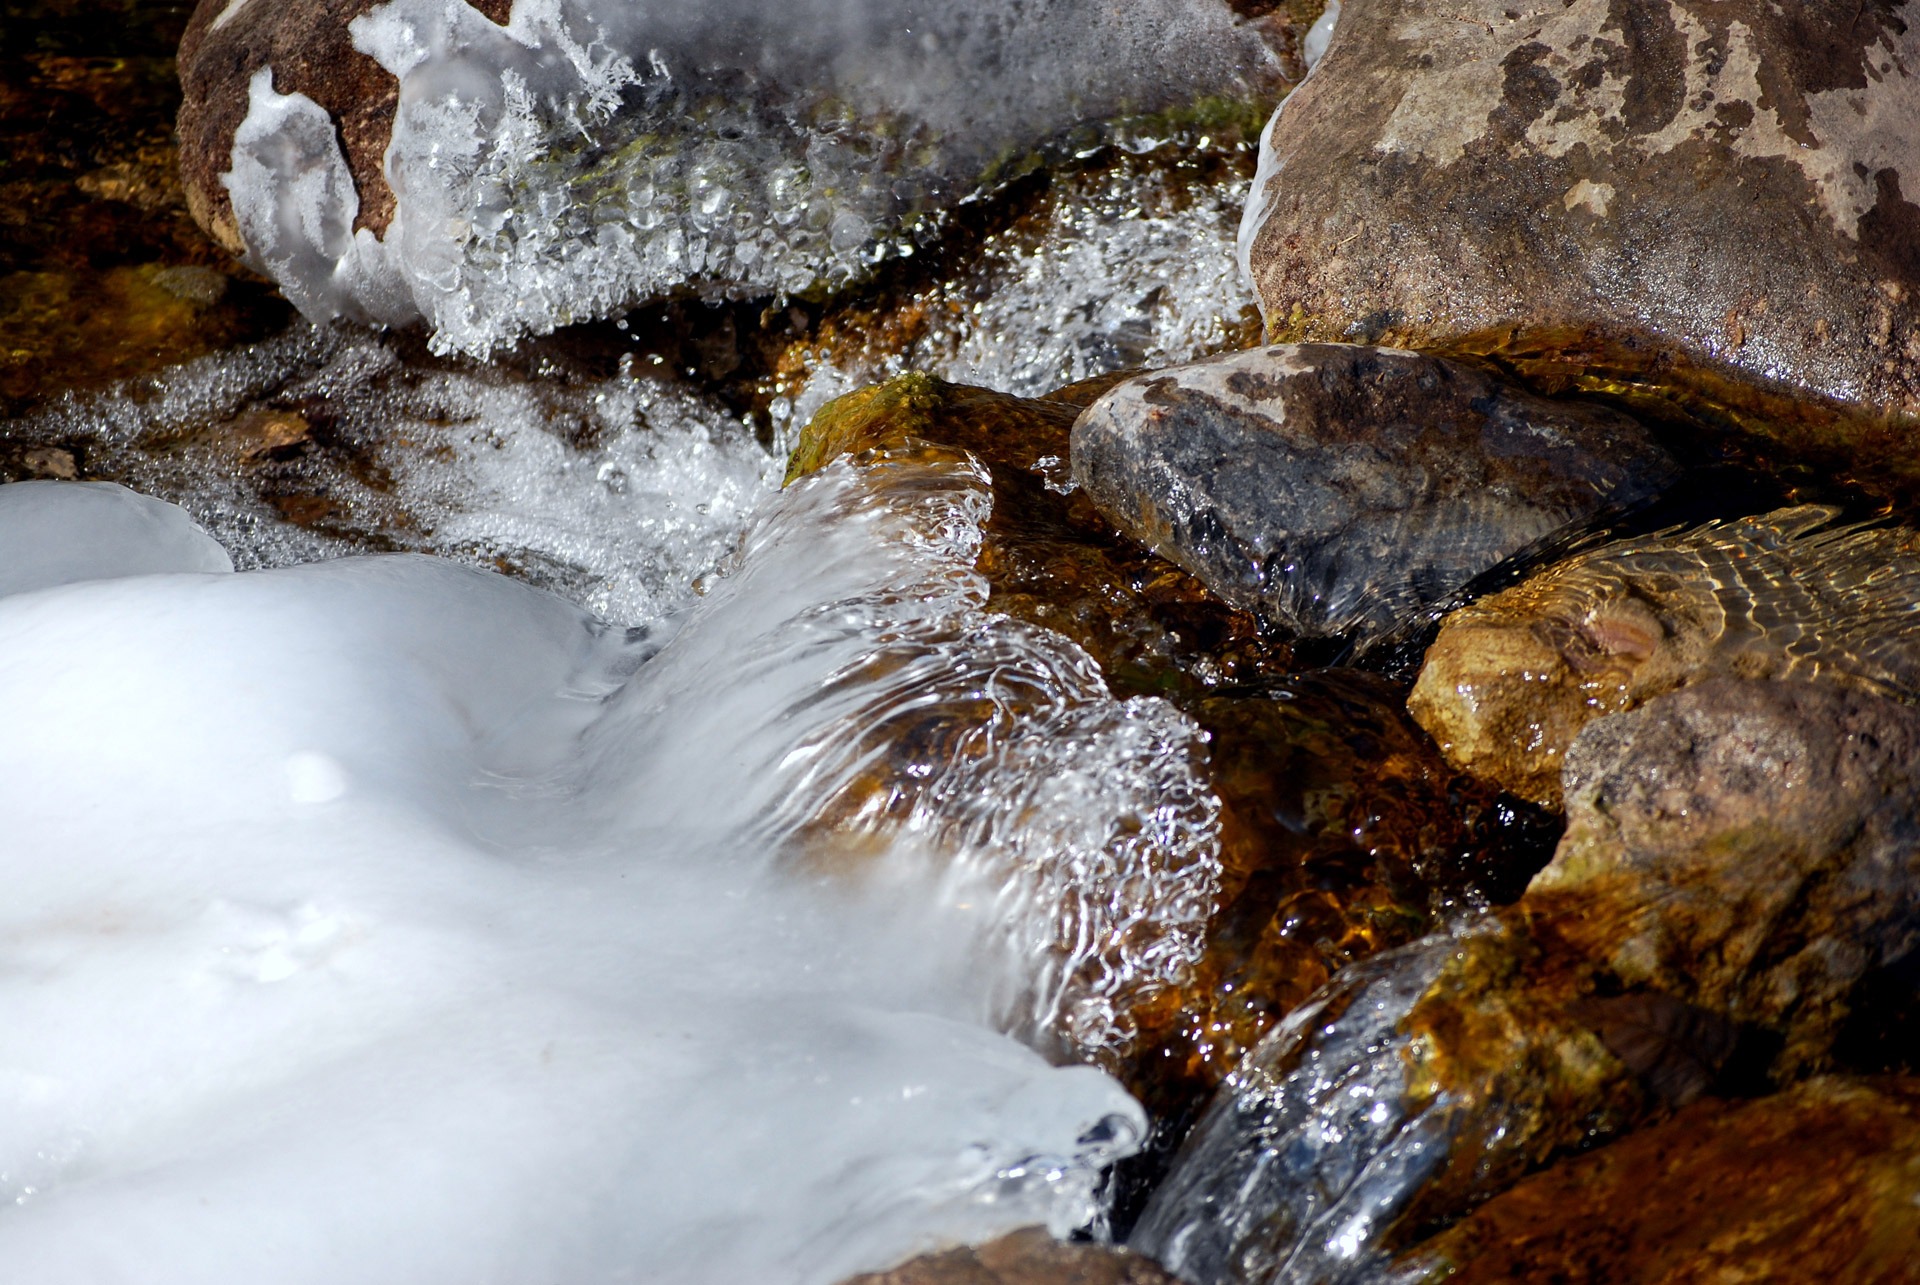
tree, water, nature, rock, winter, leaf, running, stream, ice, autumn, freeze, season, water feature, freezing, cold freezing